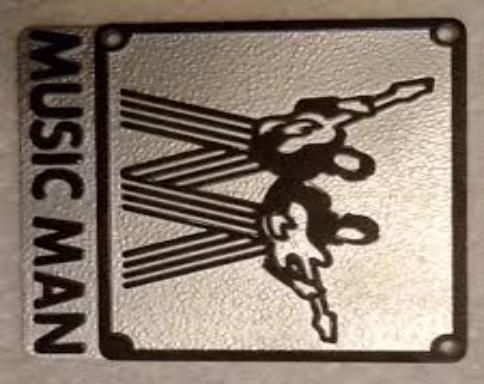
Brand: music man-1
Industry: Leisure